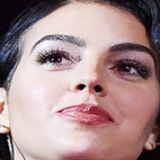
hoa hậu Georgina Rodriguez